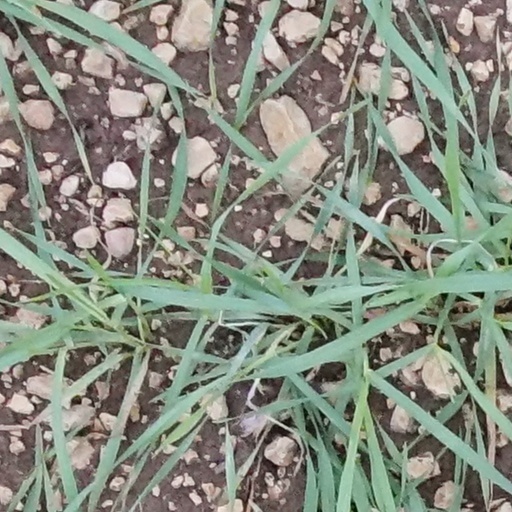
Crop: wheat